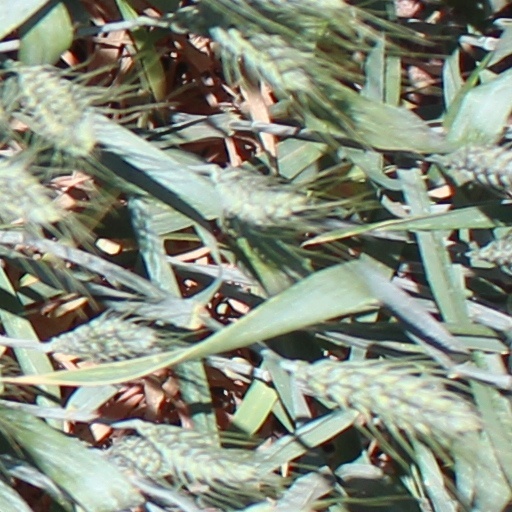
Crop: wheat